Word Brain

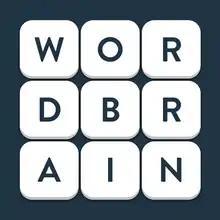

WordBrain is a word game acquired by Swedish game developer MAG Interactive and released through them on July 19, 2015 for iOS, Android and Windows phone platforms.